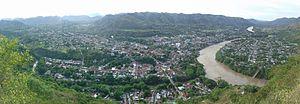
Honda est une ville et une municipalité du département de Tolima, en Colombie.